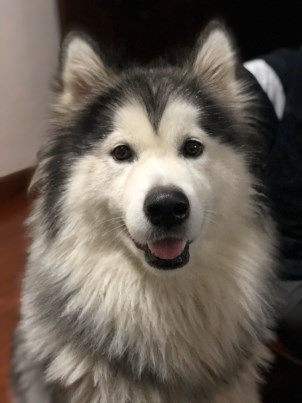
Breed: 1324-n000004-malamute